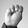
ASL letter: M